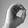
ASL letter: O